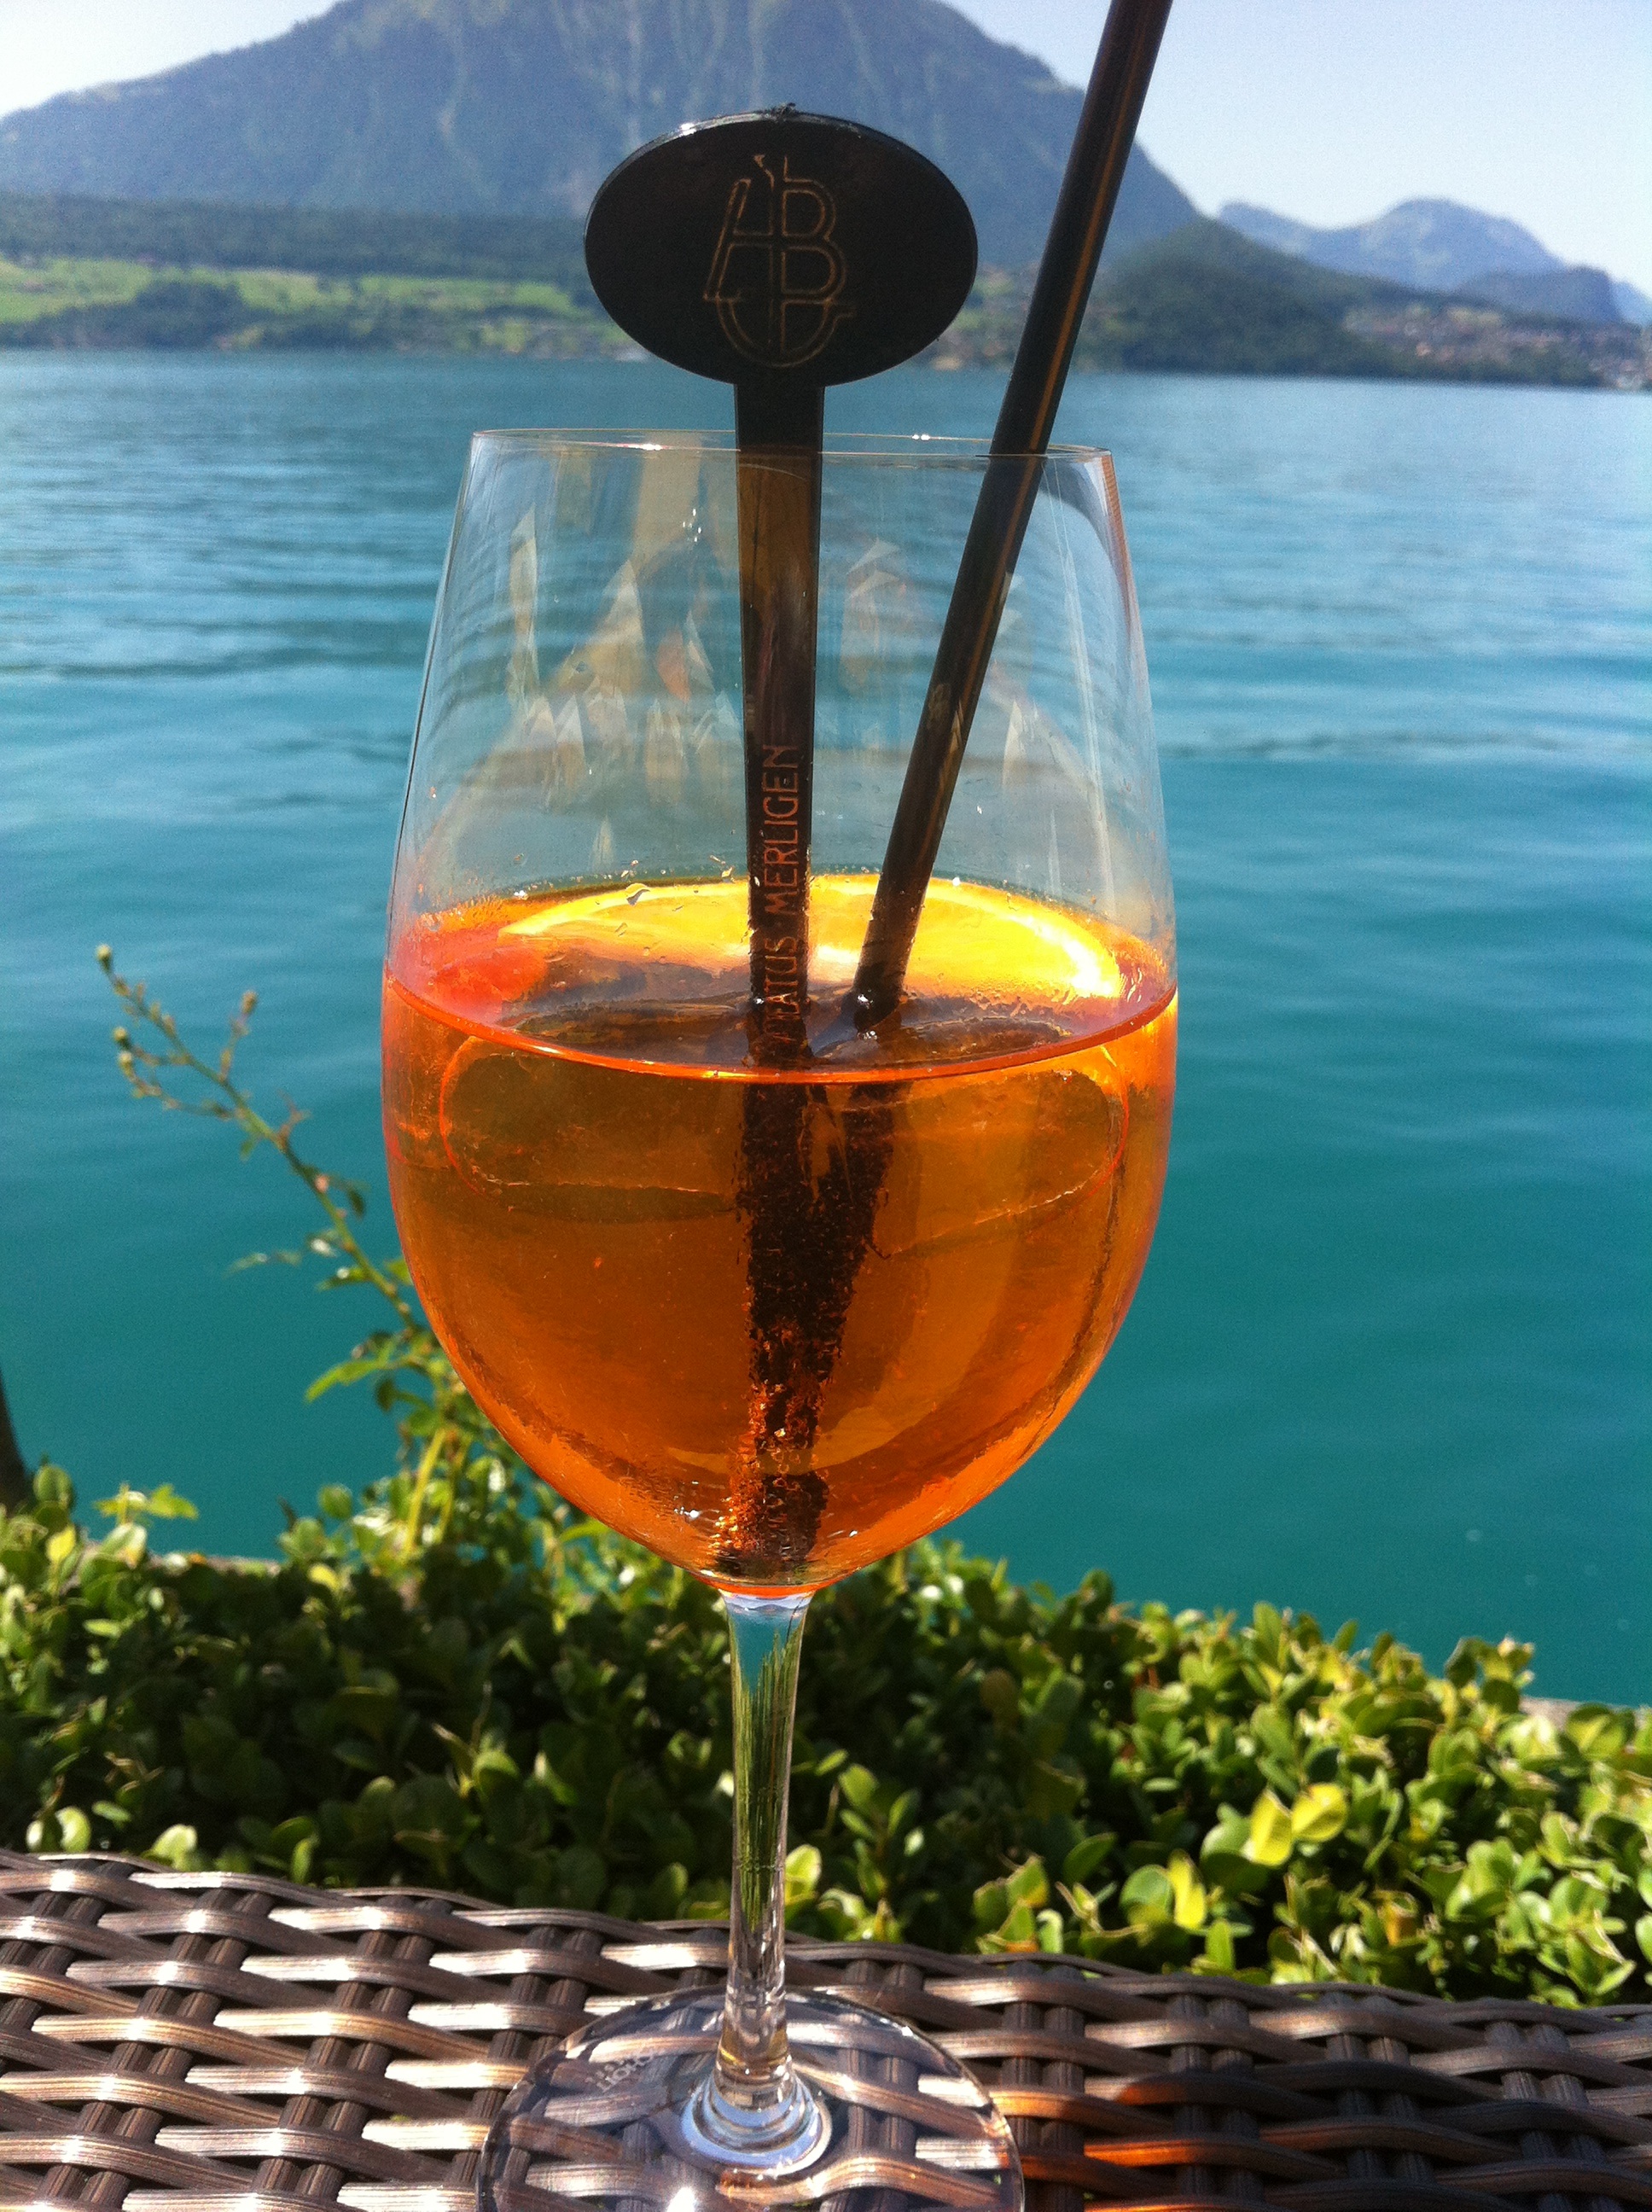
water, wine, glass, lake, summer, orange, produce, drink, alcohol, cocktail, alcoholic, switzerland, champagne, aperitif, highball, alcoholic beverage, cocktail glass, aperol, spritz, aperol spritz, thun, distilled beverage